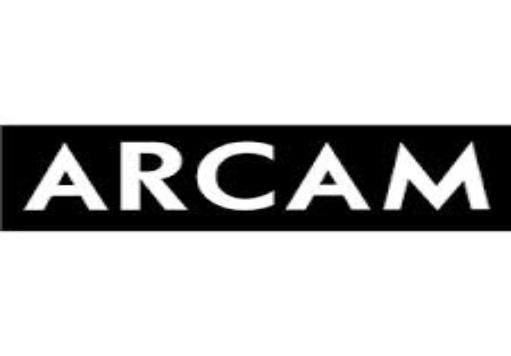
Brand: Arcam
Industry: Electronic